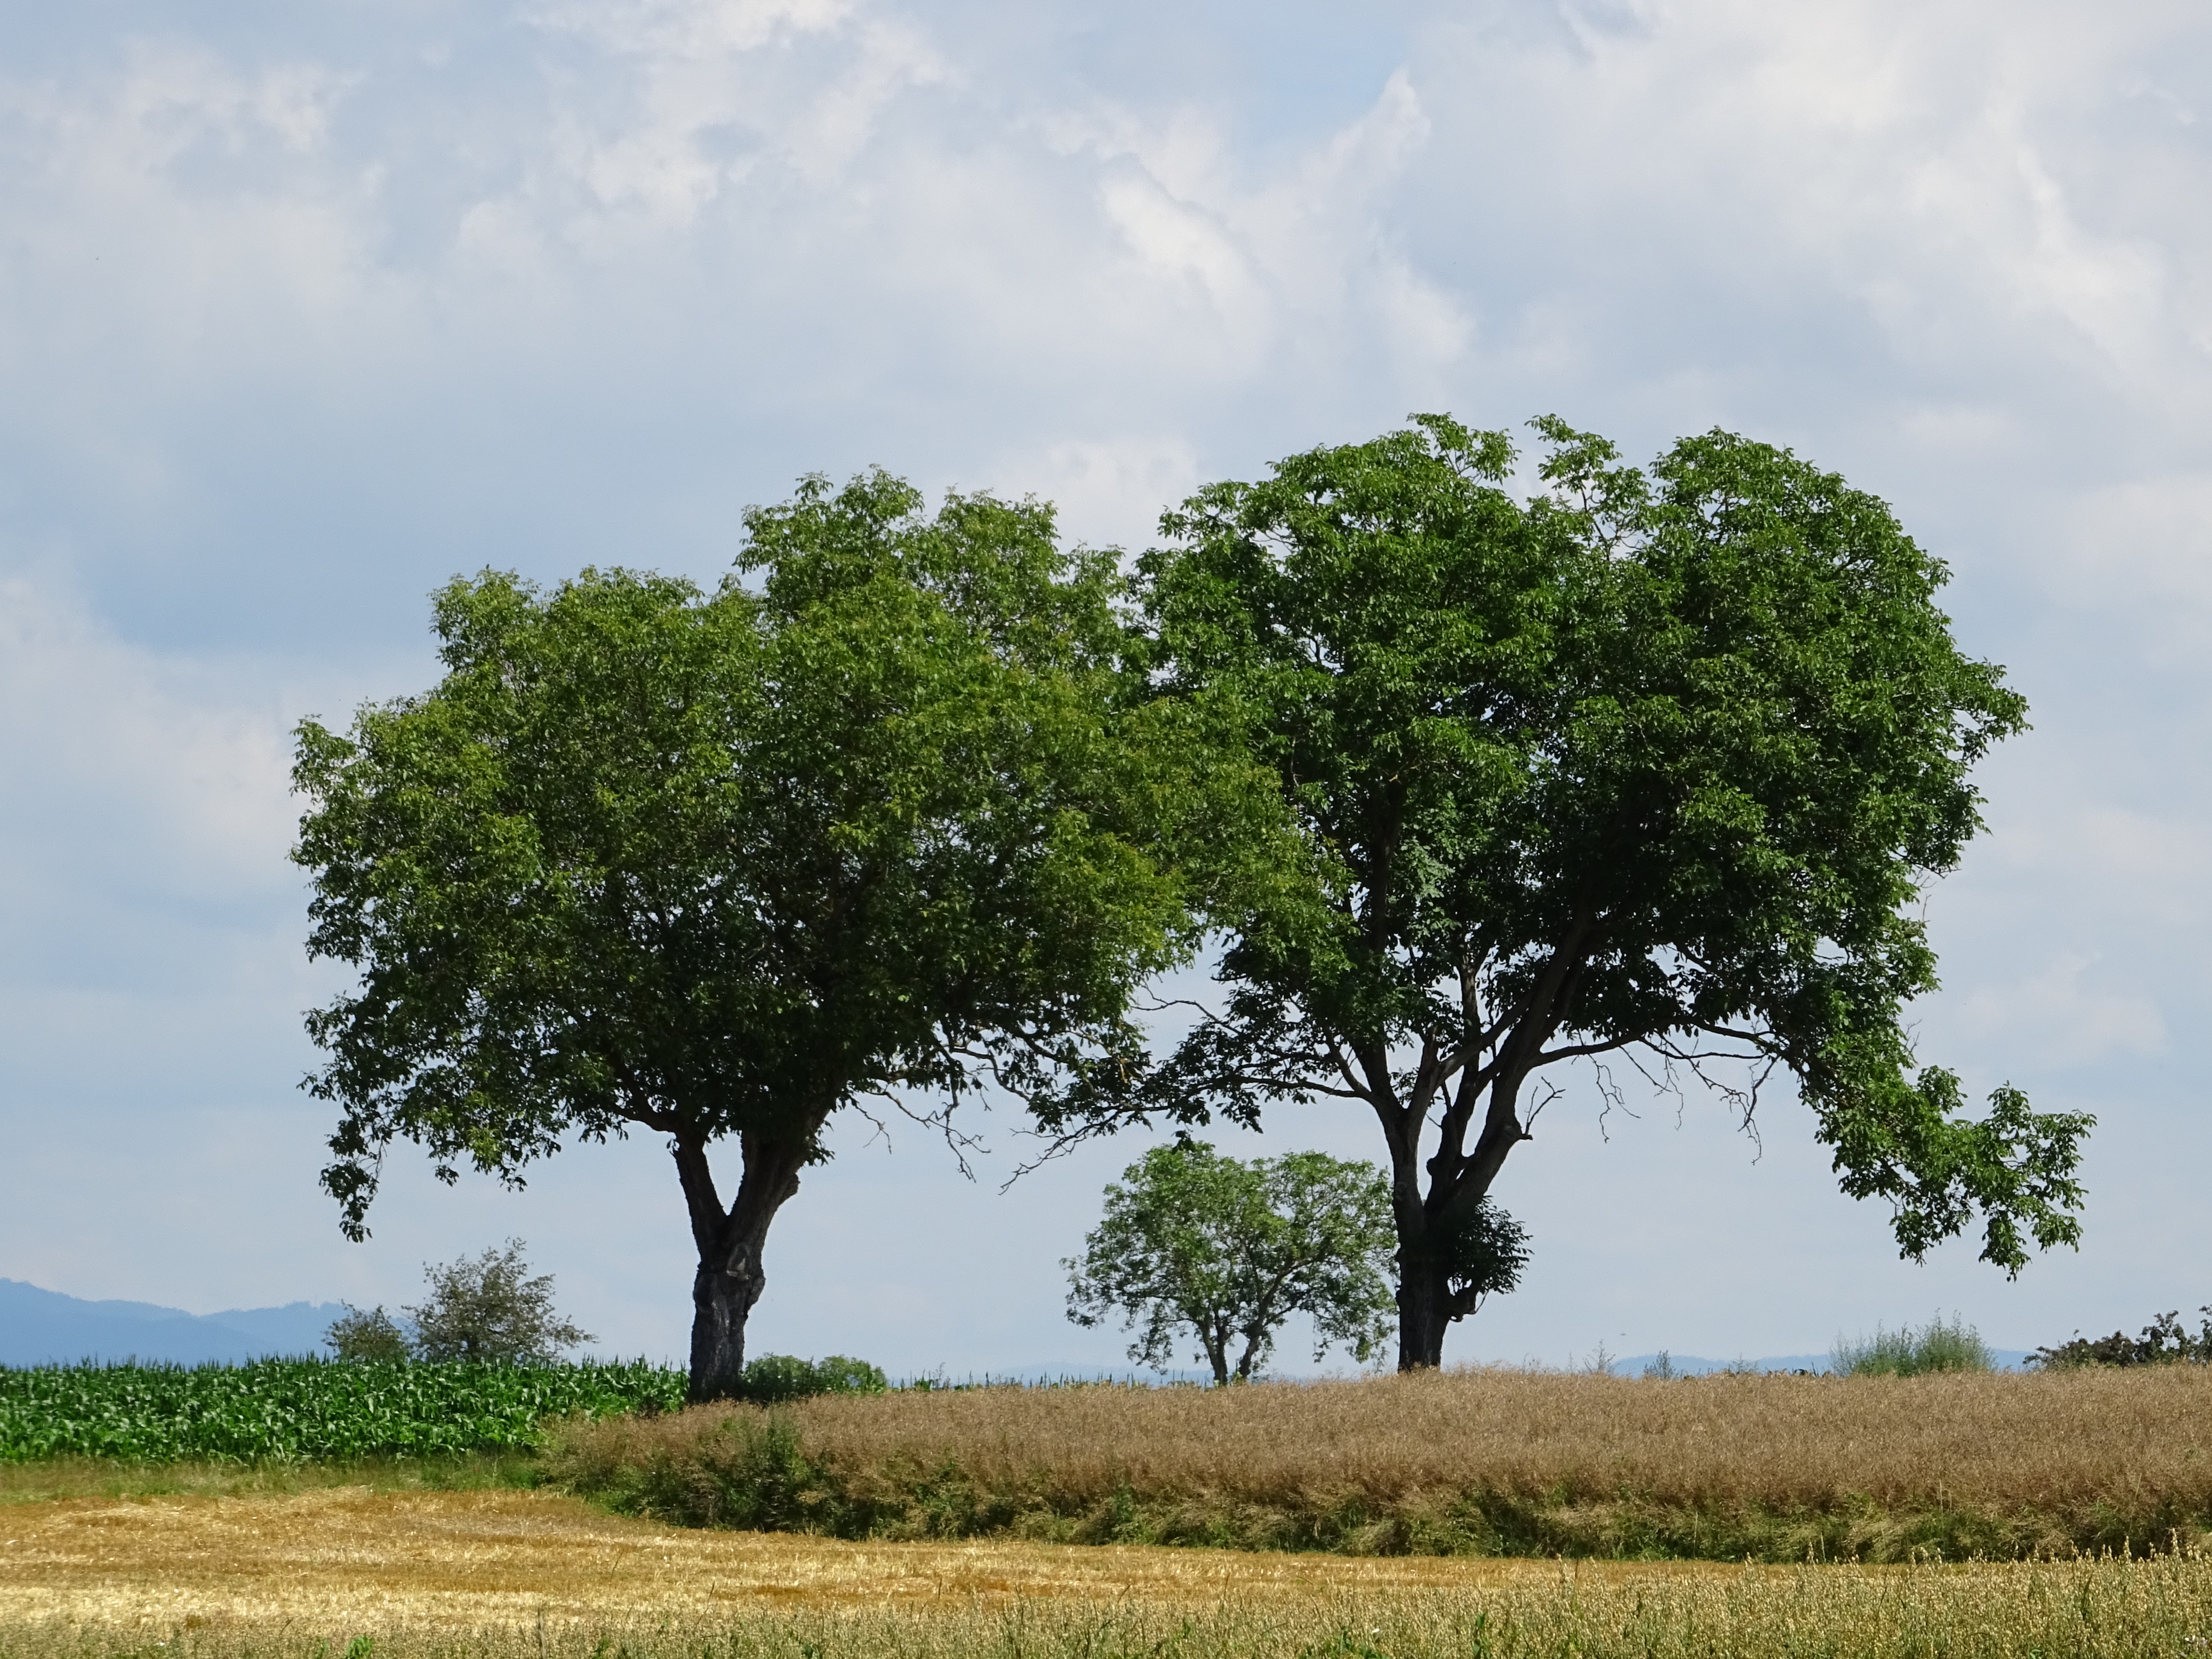
landscape, tree, nature, grass, plant, field, meadow, hill, rural, green, agriculture, savanna, plain, wheat field, trees, stubble, clouds, grassland, cornfield, habitat, ecosystem, rural area, natural environment, woody plant, land plant, arecales